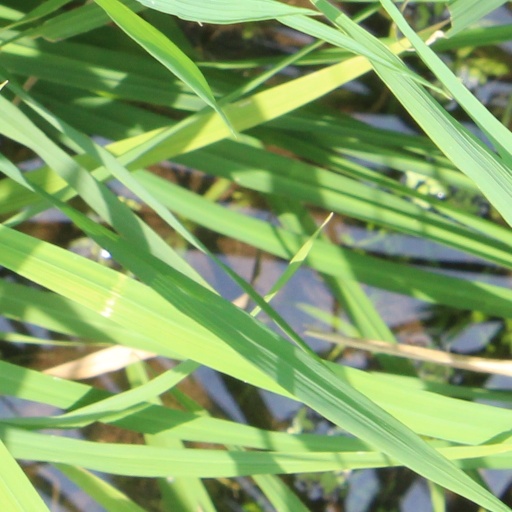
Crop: rice